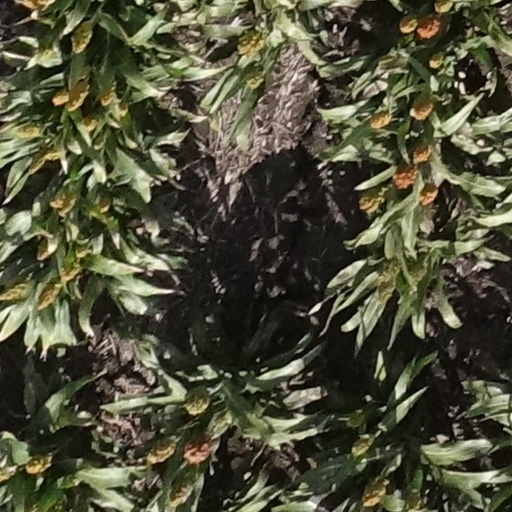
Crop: sorghum